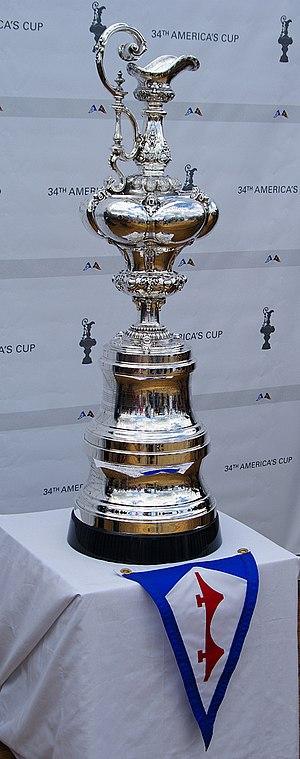
Le Golden Gate Yacht Club – GGYC – est un club nautique basé à San Francisco, aux États-Unis, fondé en 1939. Il est l'actuel détenteur de la Coupe de l'America.